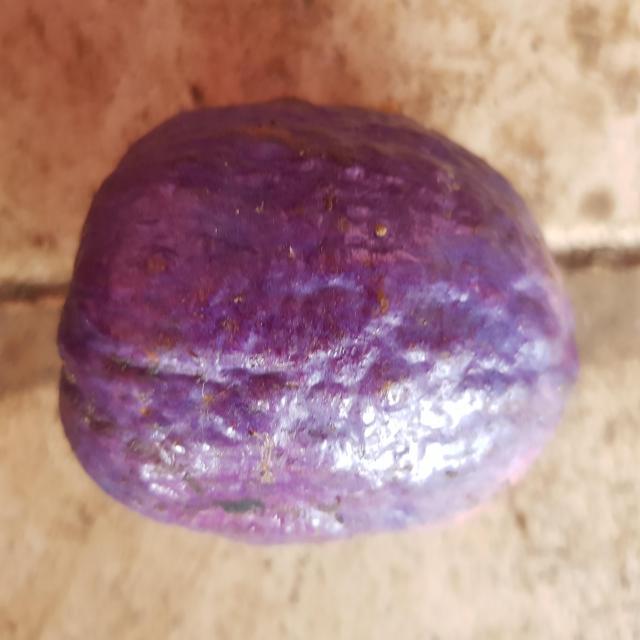
Plum grade: unaffected